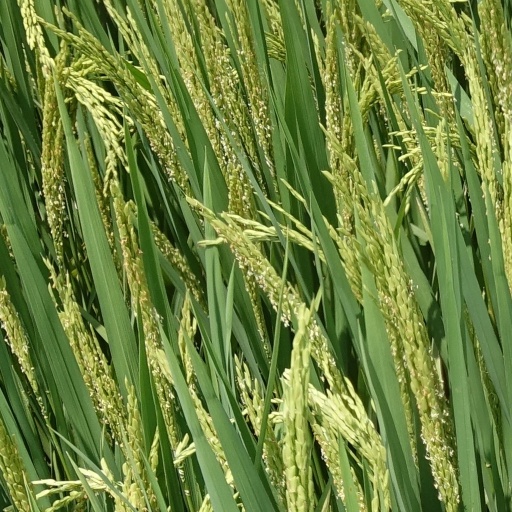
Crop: rice